Jimmy Edwards

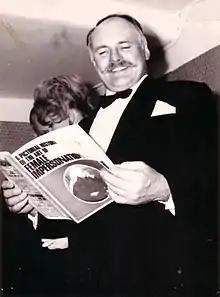
Edwards at a book launch, 1966

James Keith O'Neill Edwards, DFC (23 March 19207 July 1988) was an English comedy writer and actor of stage, radio, television and film, known for his roles as Pa Glum in "Take It from Here" and as headmaster "Professor" James Edwards in "Whack-O!".